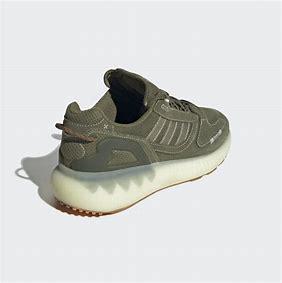
Brand: Adidas
Model: ZX 5K Boost